2000 United States presidential election

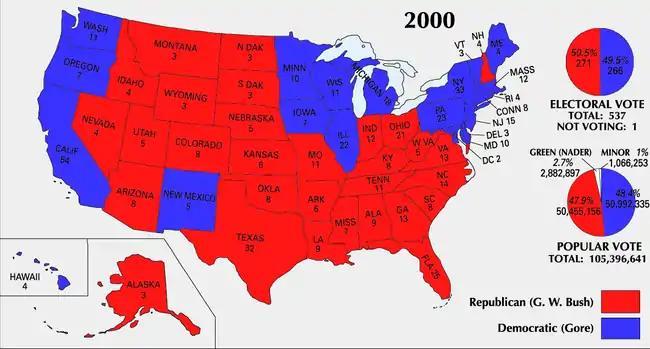

On December 12, the Supreme Court in Bush v. Gore issued a 5–4 per curiam decision that the Florida Supreme Court's ruling requiring a statewide recount of ballots was unconstitutional on equal protection grounds, and in a 5–4 vote reversed and remanded the case to the Florida Supreme Court for modification before the optional "safe harbor" deadline, which the Supreme Court decided the Florida court had said the state intended to meet. With only two hours remaining until the December 12 deadline, the Supreme Court's order effectively ended the recount, and the previously certified total held.